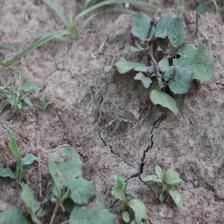
Label: BroadLeafWeed